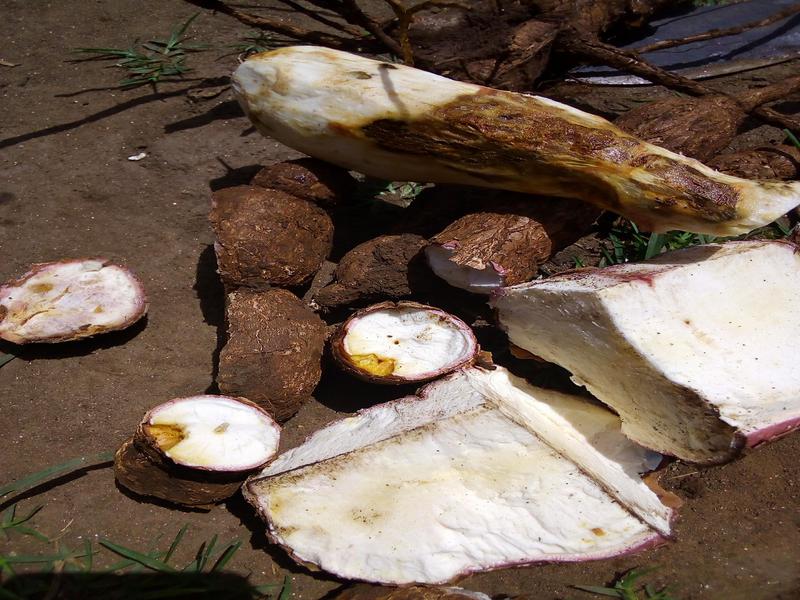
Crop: cassava
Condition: brown_streak_disease